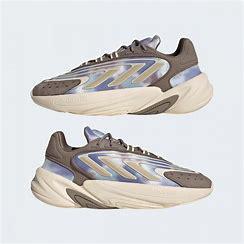
Brand: Adidas
Model: Ozelia